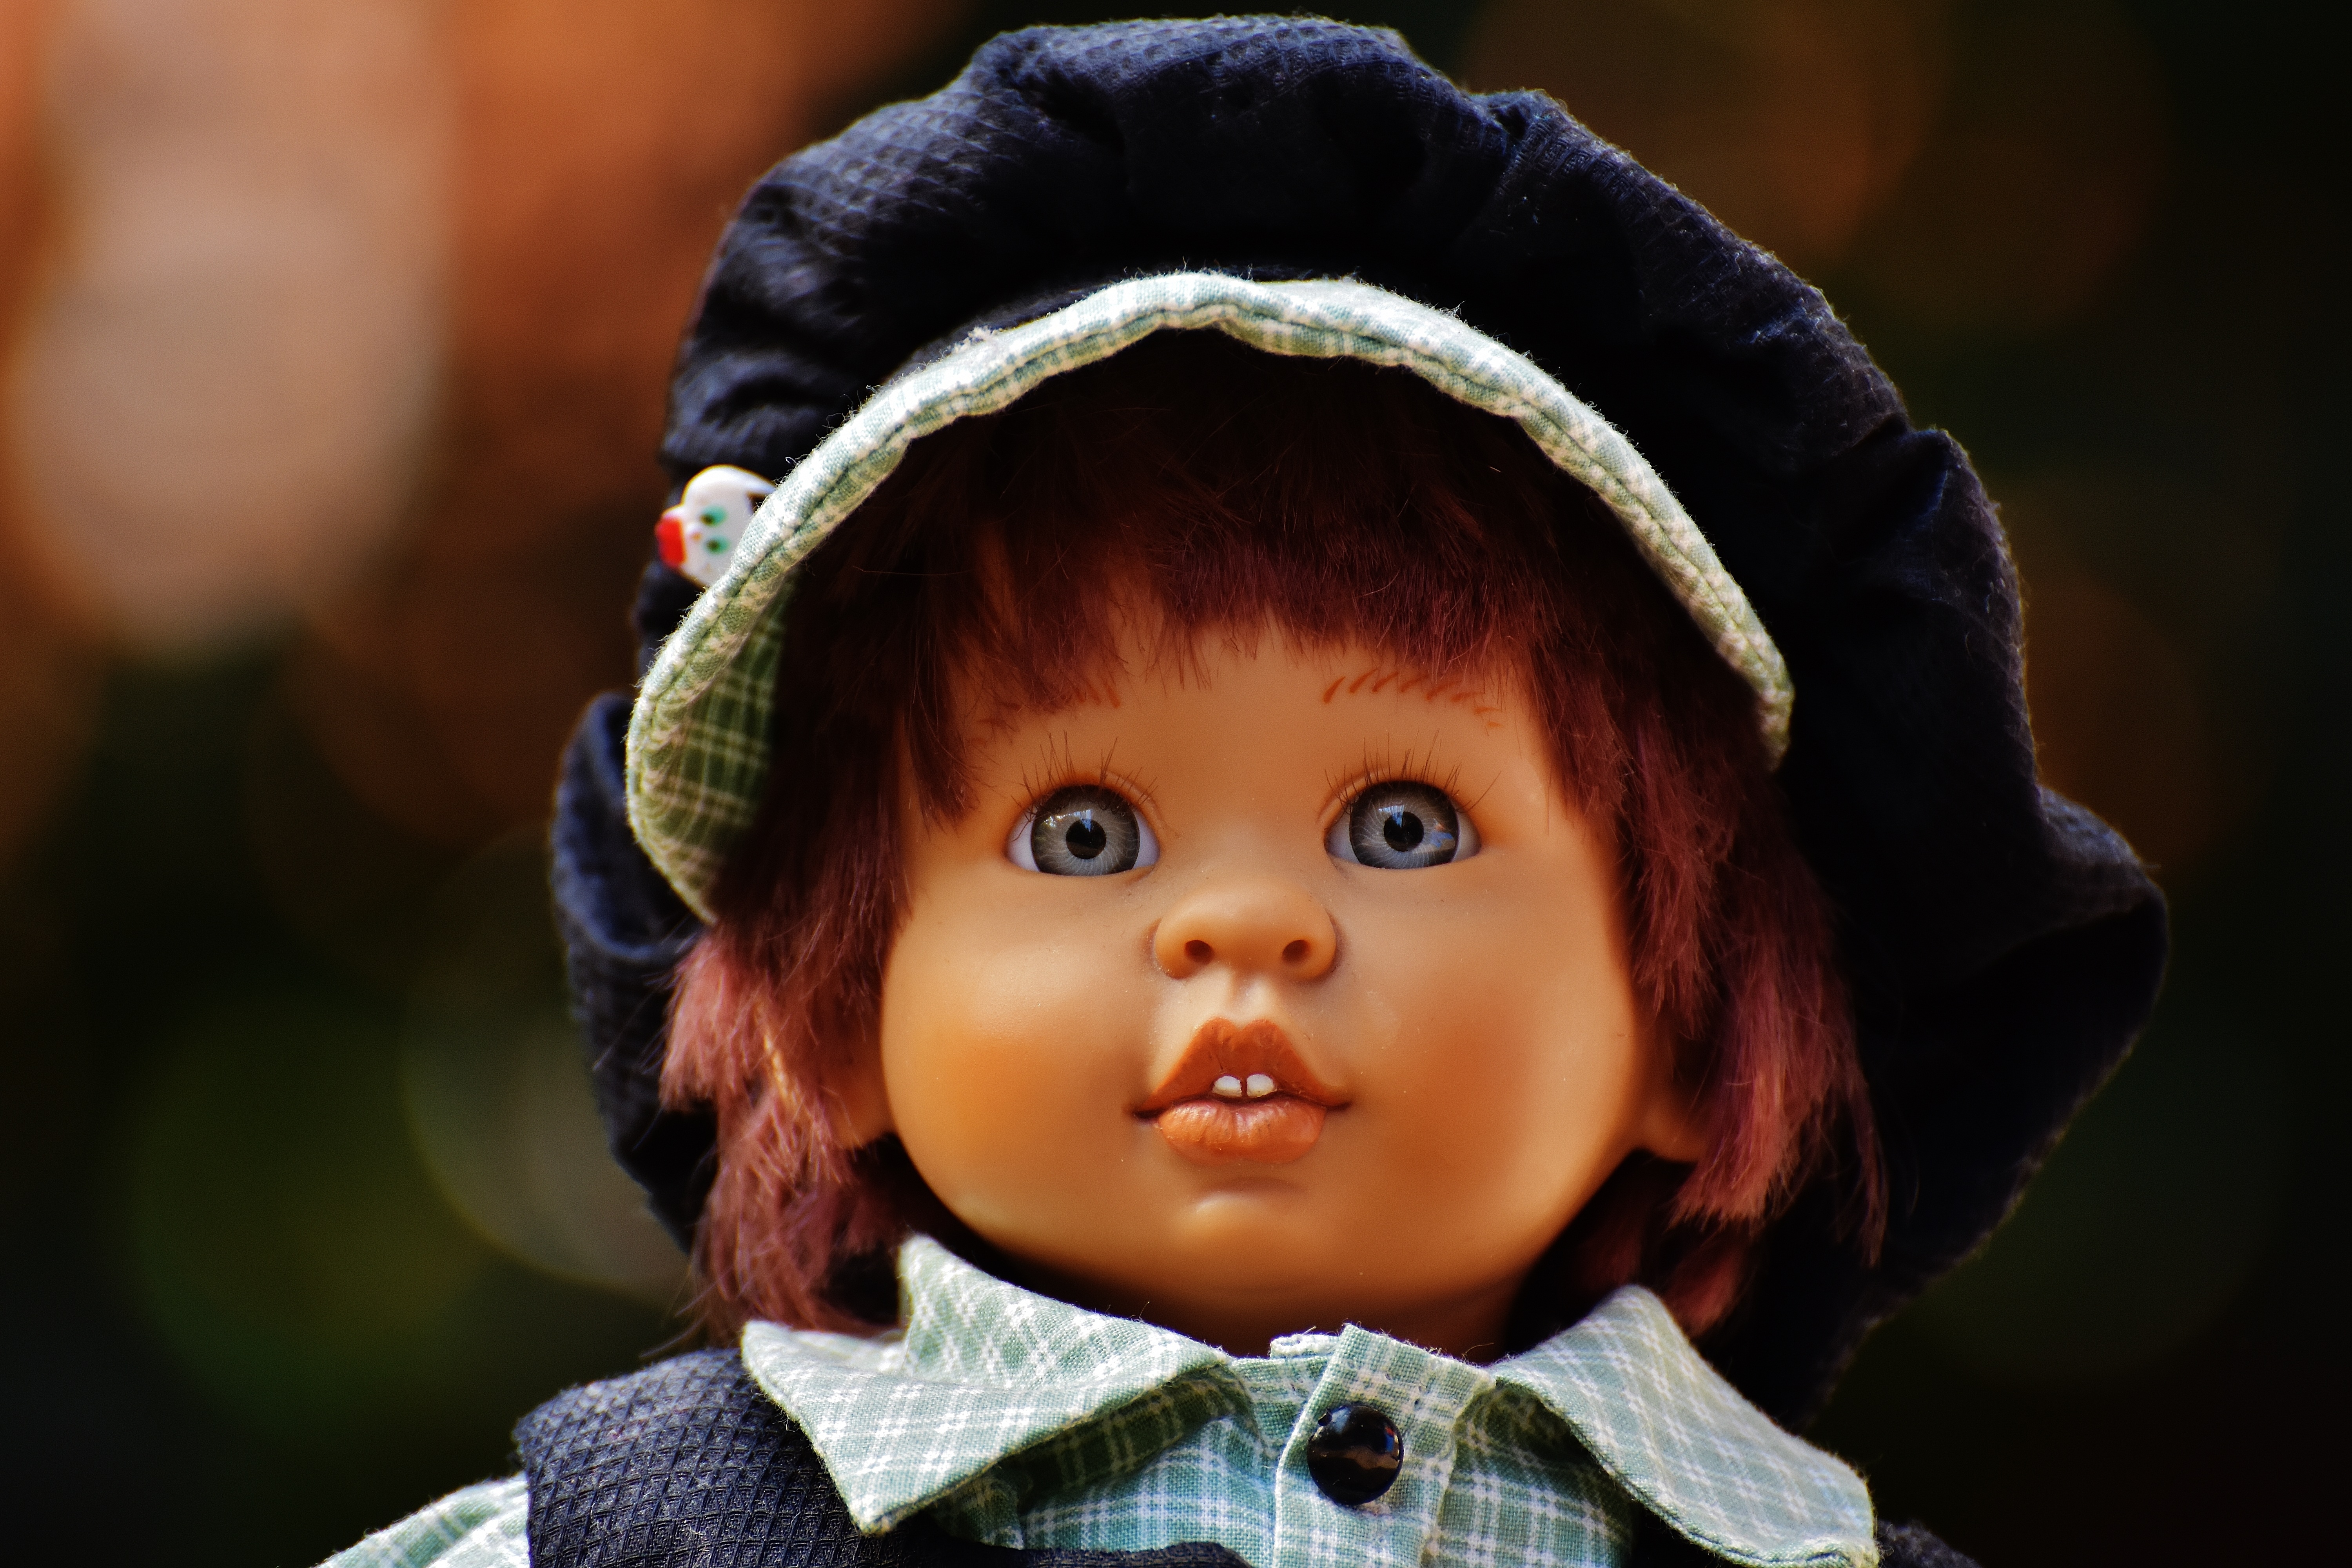
girl, sweet, cute, portrait, child, clothing, toy, doll, children, dress, infant, toddler, eye, head, toys, skin, funny, sweetness